José Manuel Fors

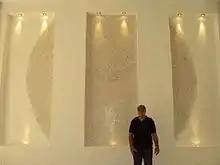
José Manuel Fors in front of one of his creations.

José Manuel Fors is a contemporary Cuban artist born in Havana in 1956. His work is principally based on installations and supported by photography. His first artistic forays, during the early eighties, were part of what has been coined "The Renaissance of Cuban Art". His artwork has been shown in renowned museums and galleries in the United States, Europe and Cuba.